Academy of Sciences of the Institute of Bologna

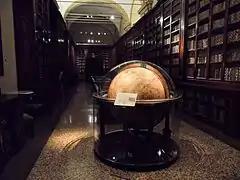
Seventeenth century globe in the Palazzo Poggi

The Napoleonic period caused great upheavals. Around 1802 or 1803 the "Accademia Clementina" was dissolved, leaving only the Science Academy. In 1804 the academy was temporarily suspended. It reopened in 1829 at the command of Bartolomeo Alberto Cappellari, the future Pope Gregory XVI (Pope from 1831 to 1846), who saw the academy as the authoritative source for scientific opinions and advice to the Papal States. Pope Pius IX (Pope from 1846 to 1878) considered it an important vehicle for achieving scientific and social progress. Prominent members during those years included Antonio Alessandrini, Antonio Bertoloni, his son Giuseppe Bertoloni, Giovanni Giuseppe Bianconi, and Charles Lucien Bonaparte.